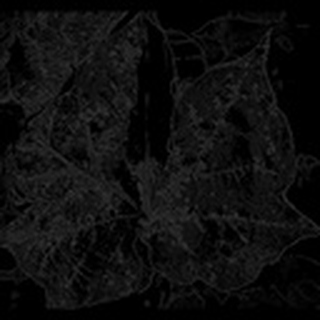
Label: cotton_bacterial_blight